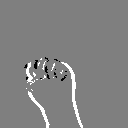
ASL letter: m